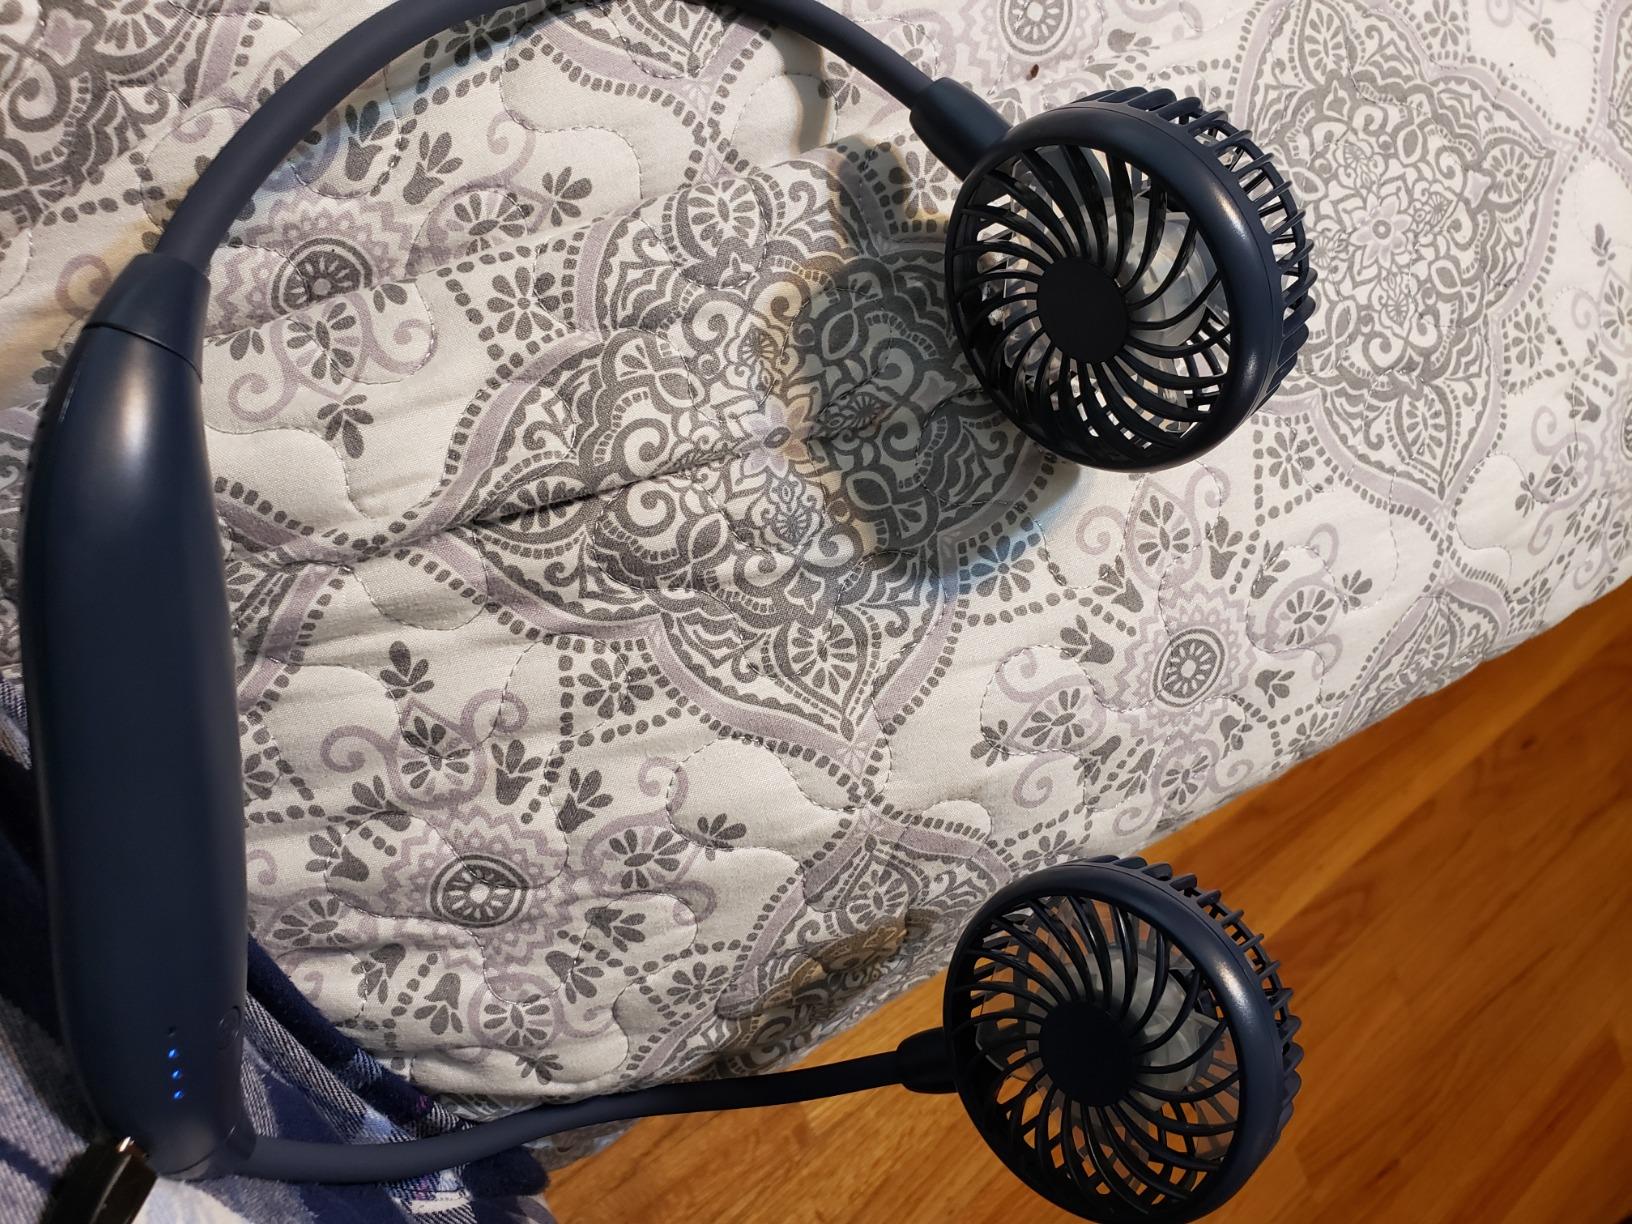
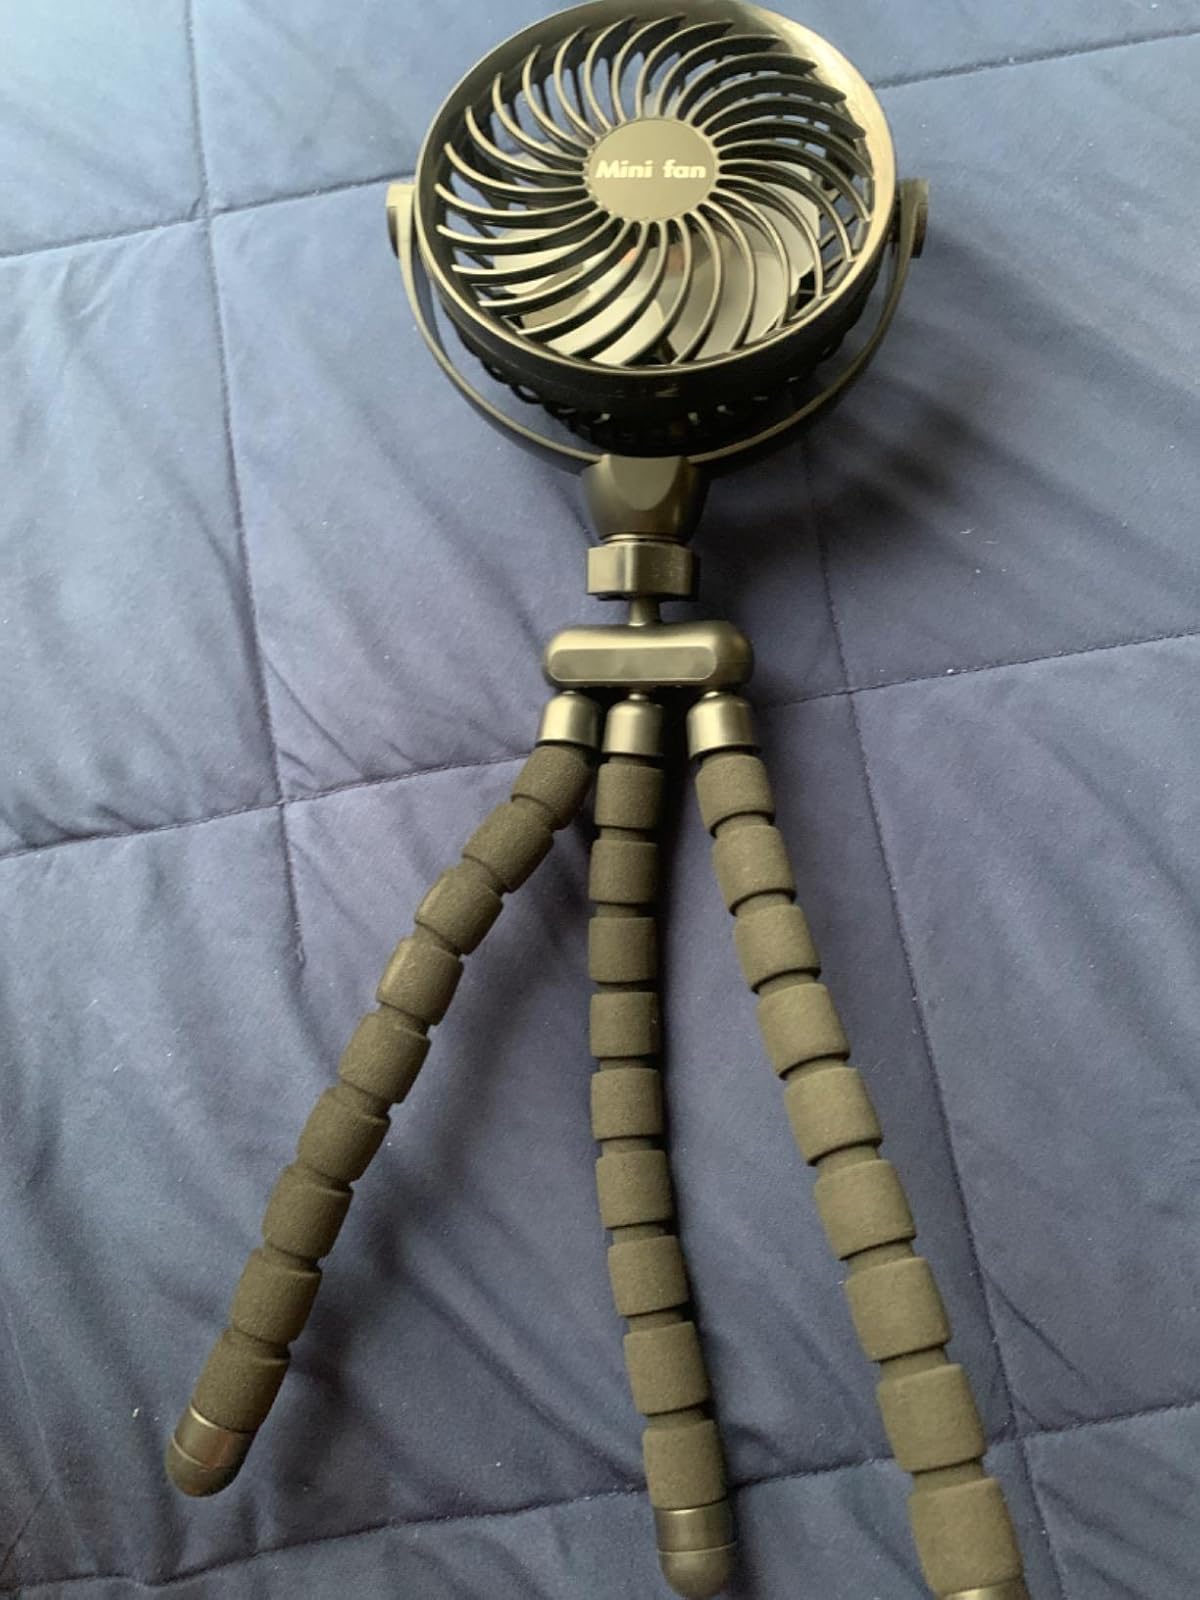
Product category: fan
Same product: no